Hipermart

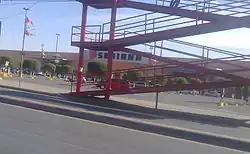
A former Hipermart Oriente in Torreón, Coahuila, now renamed as Soriana Híper Oriente

Hipermart emerged in the 80s, when the brothers Francisco and Armando Martín Borque (at that time the owners of Soriana) had serious differences that led them to separate business, so Don Armando continued to lead Soriana with the right "Tiendas de Descuento del Nazas" (Sorimex), while Mr. Francisco Martín Borque traveled to the city of Monterrey, Nuevo León, Mexico to later create the Hipermart store chain, which had the name "Tiendas de Descuento Sultana " (Organización Soriana), establishing its first commercial and corporate center on Blvd. Independencia in the city of Torreón.